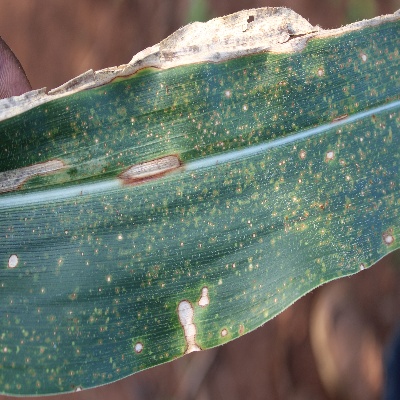
Crop: Maize
Condition: leaf blight